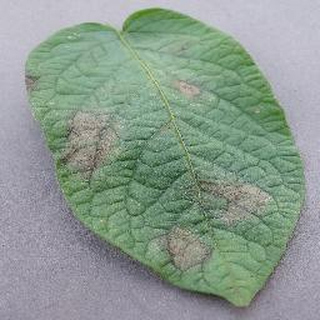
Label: potato_late_blight